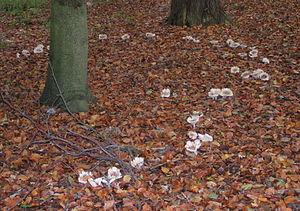
Le rond de sorcière, cercle des fées ou mycélium annulaire est un phénomène naturel, consistant en une colonie de sporophores pérennants alignés en une formation plus ou moins circulaire, en sous-bois ou dans les prés.